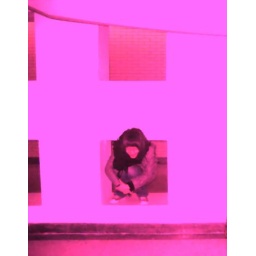
bear in the wall head up